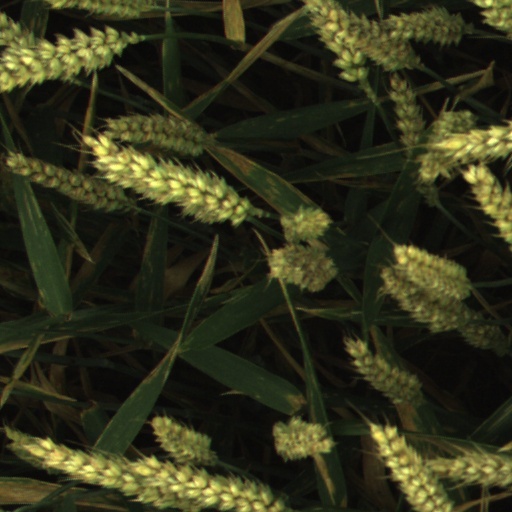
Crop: wheat